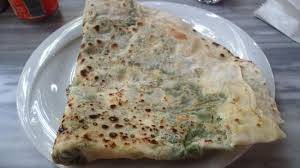
Yemek: gozleme